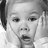
Emotion: surprise